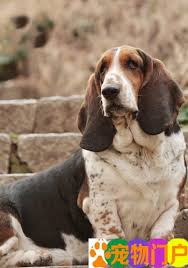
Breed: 241-n000100-basset